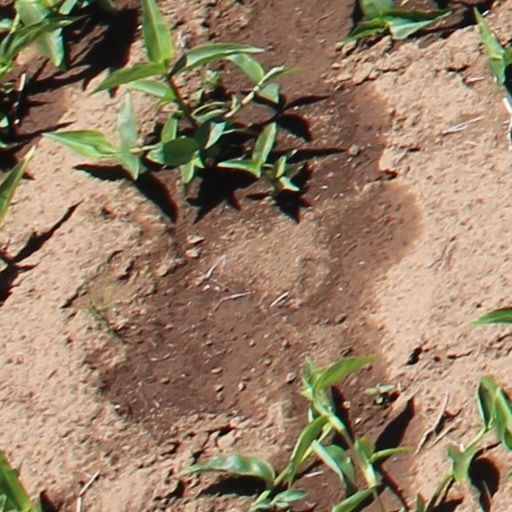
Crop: wheat